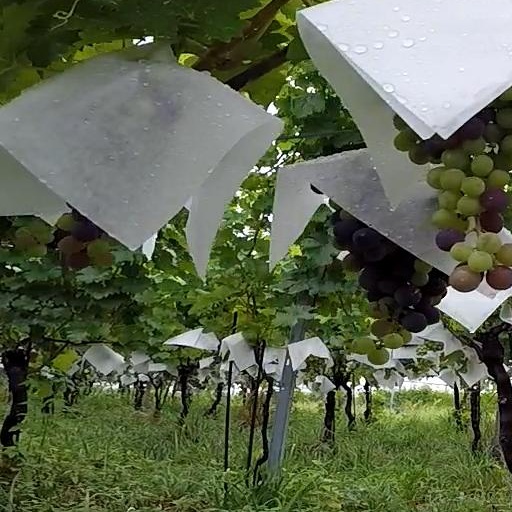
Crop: grape